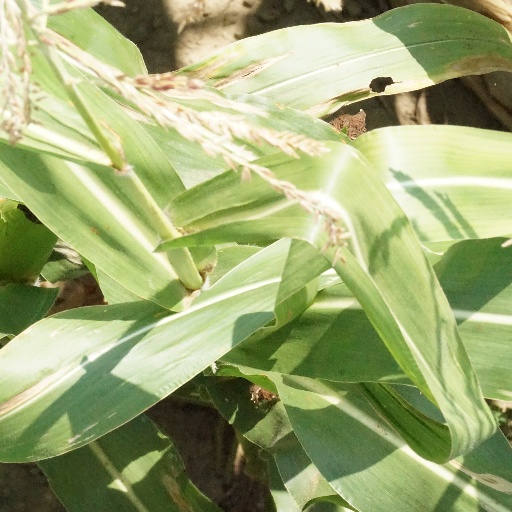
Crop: maize; corn